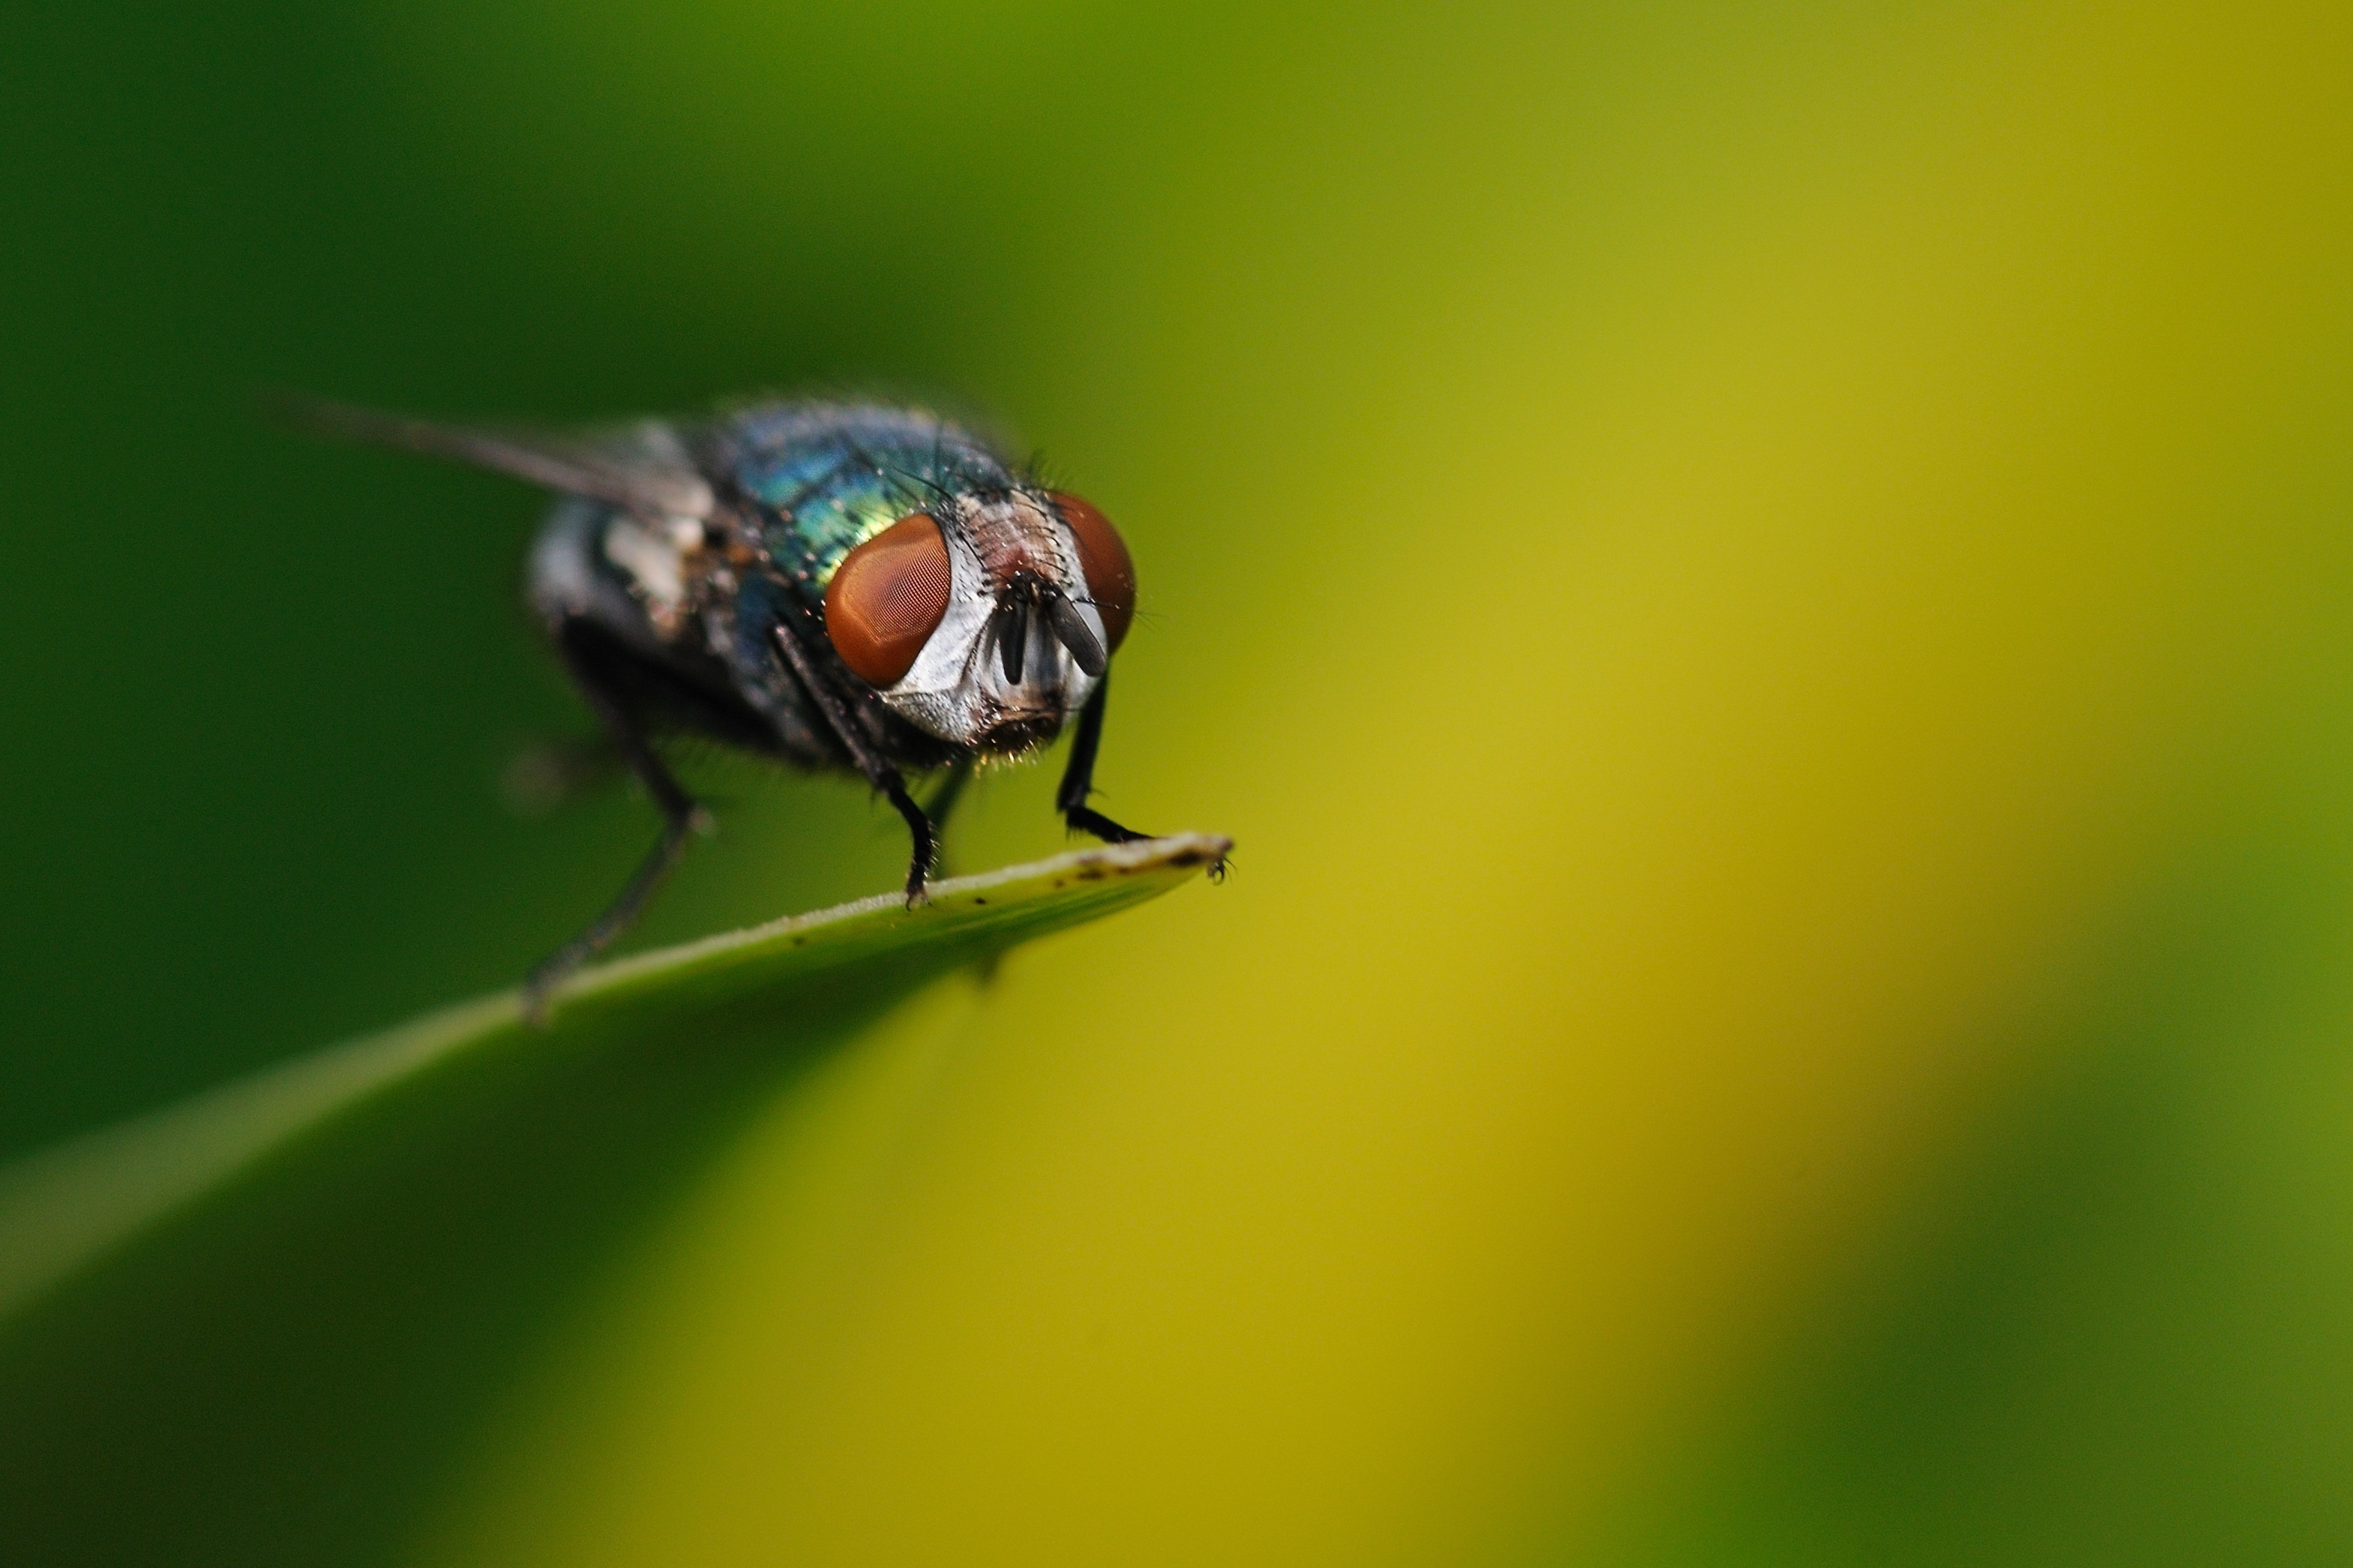
nature, photography, leaf, flower, fly, green, insect, macro, fauna, invertebrate, close up, pest, nectar, macro photography, leaf beetle, plant stem